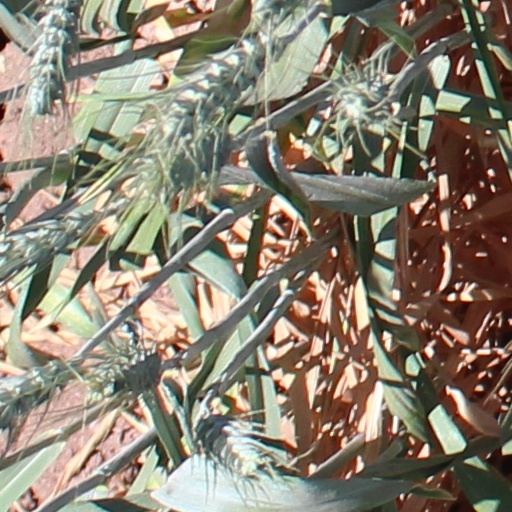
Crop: wheat